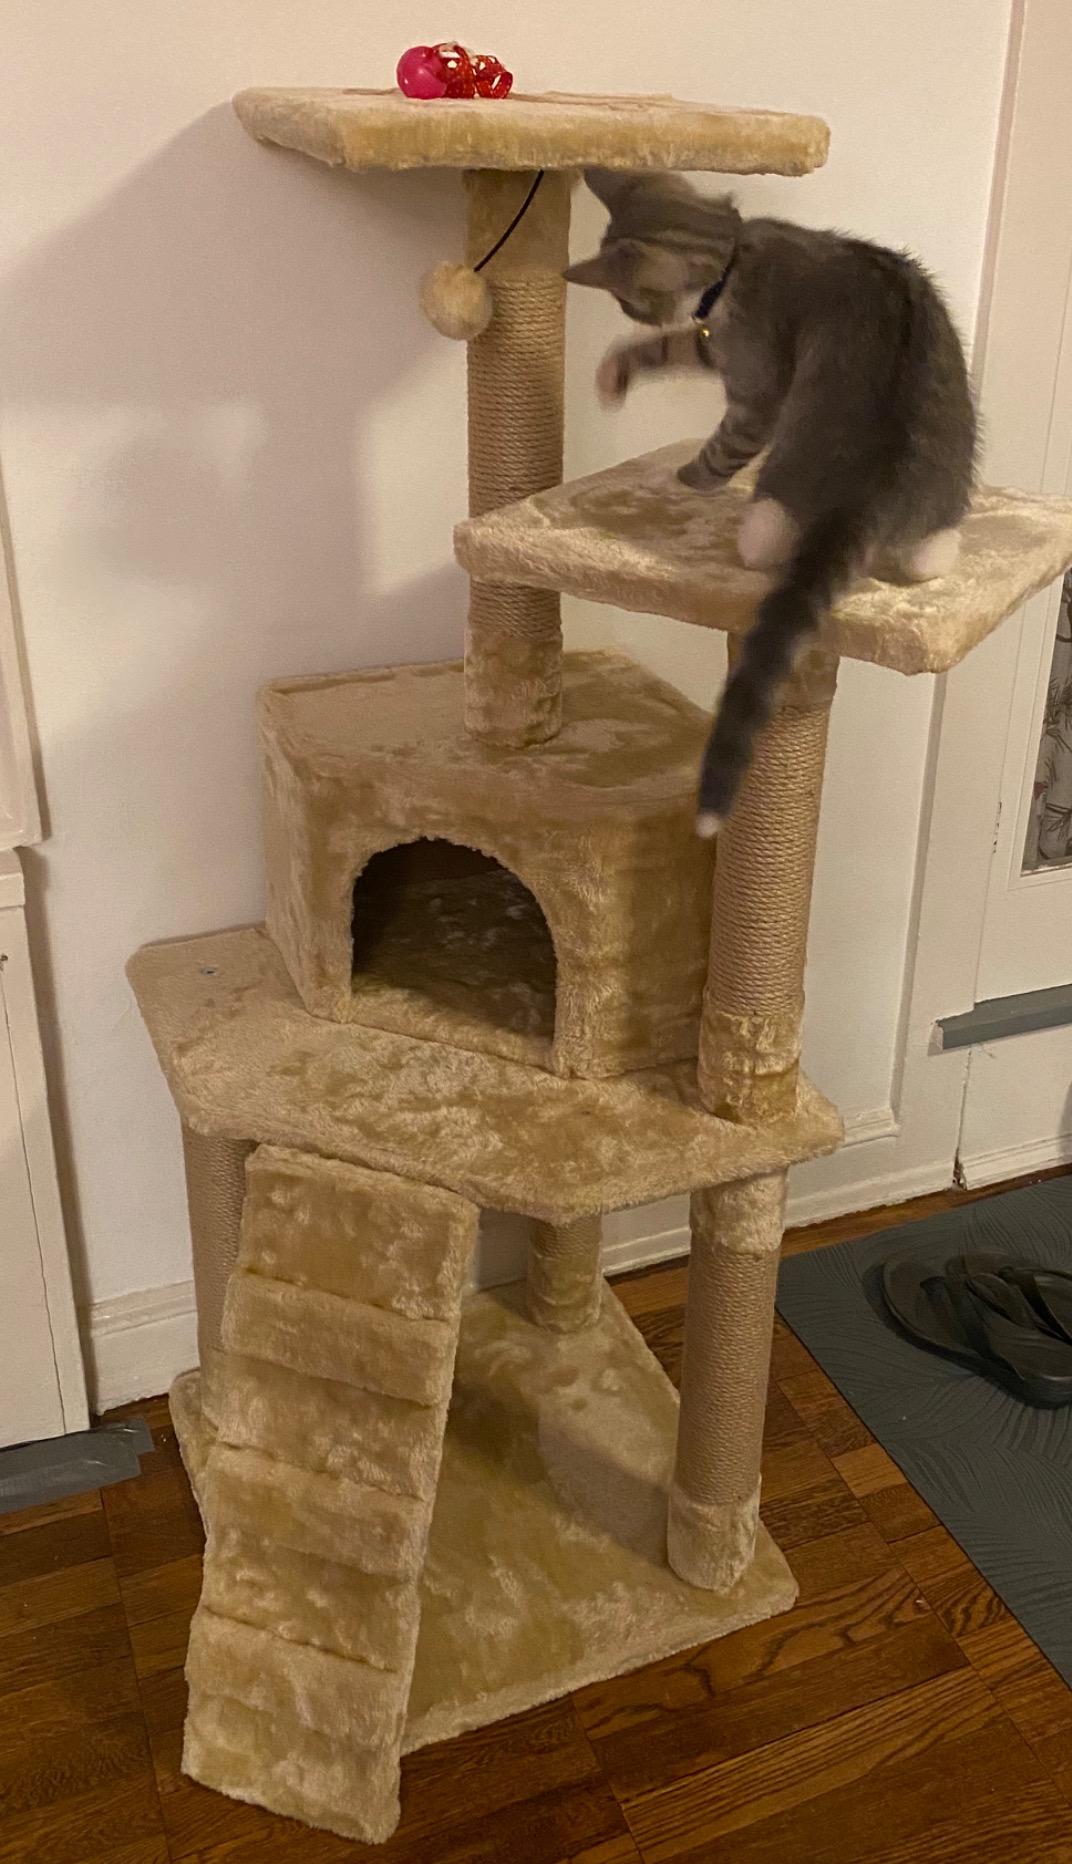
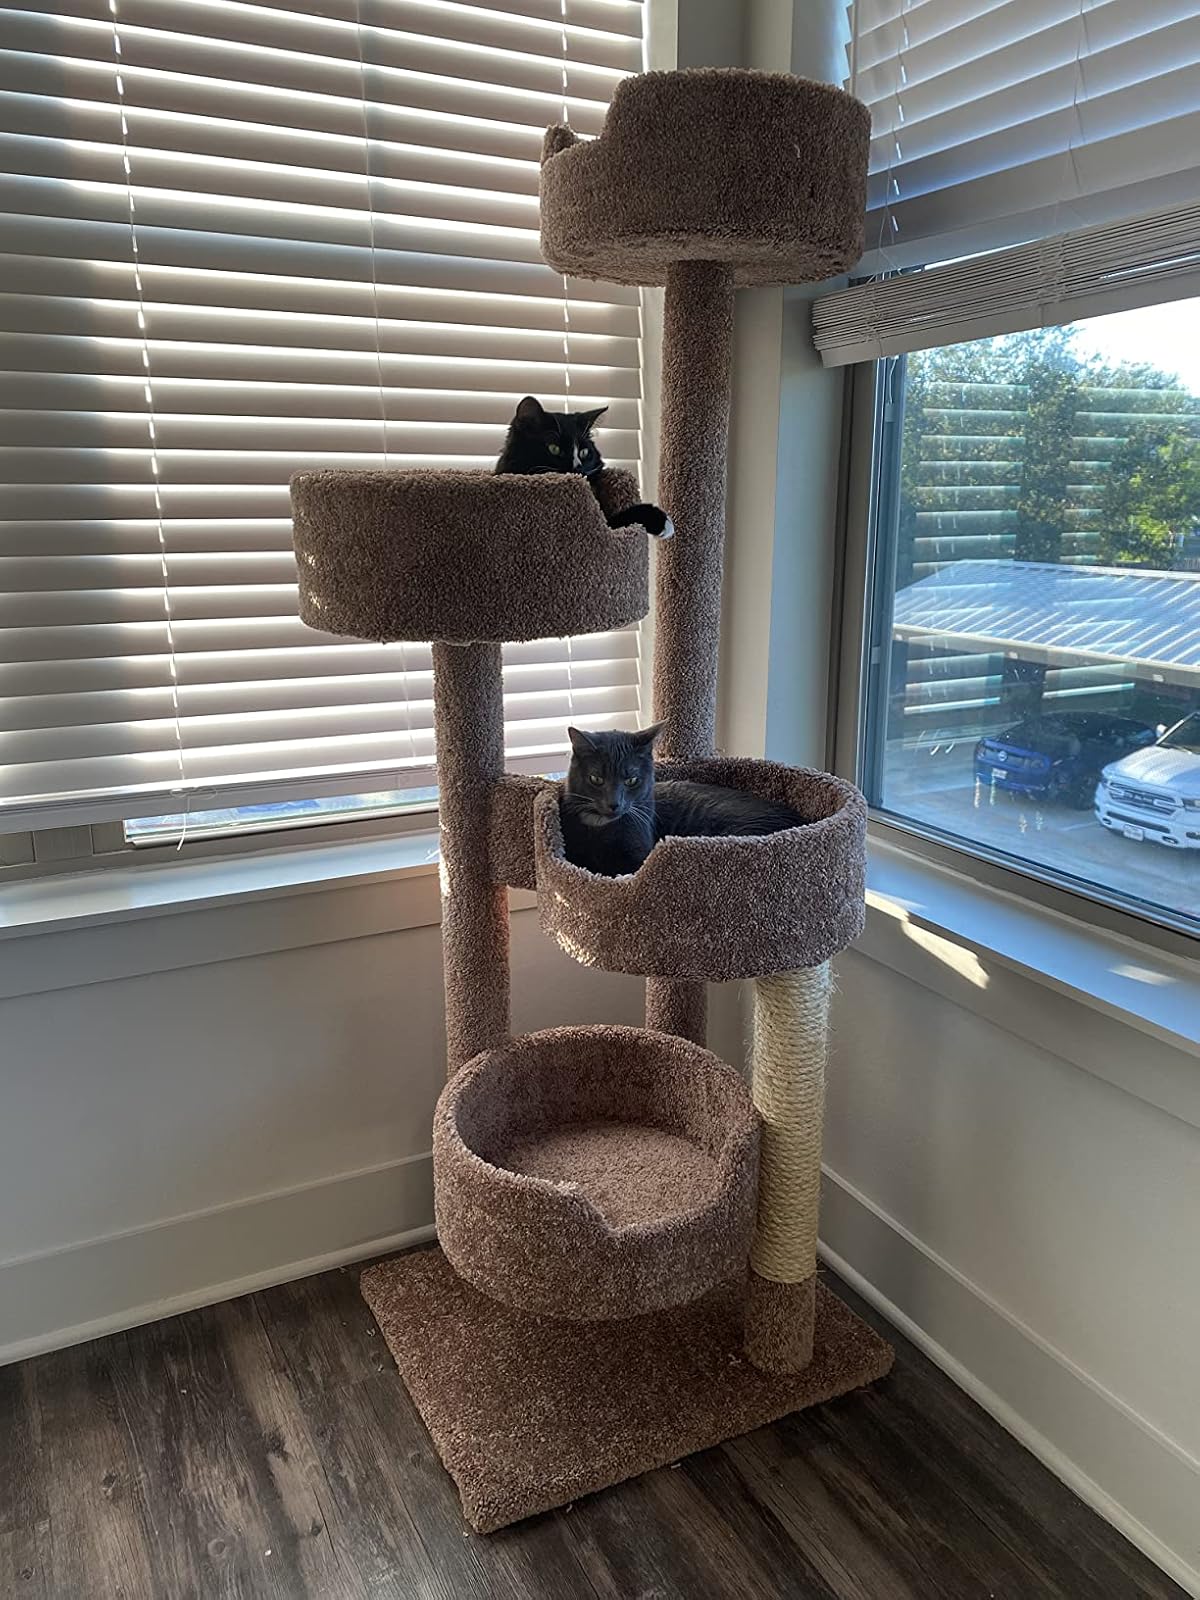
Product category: items_cat tree
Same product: no